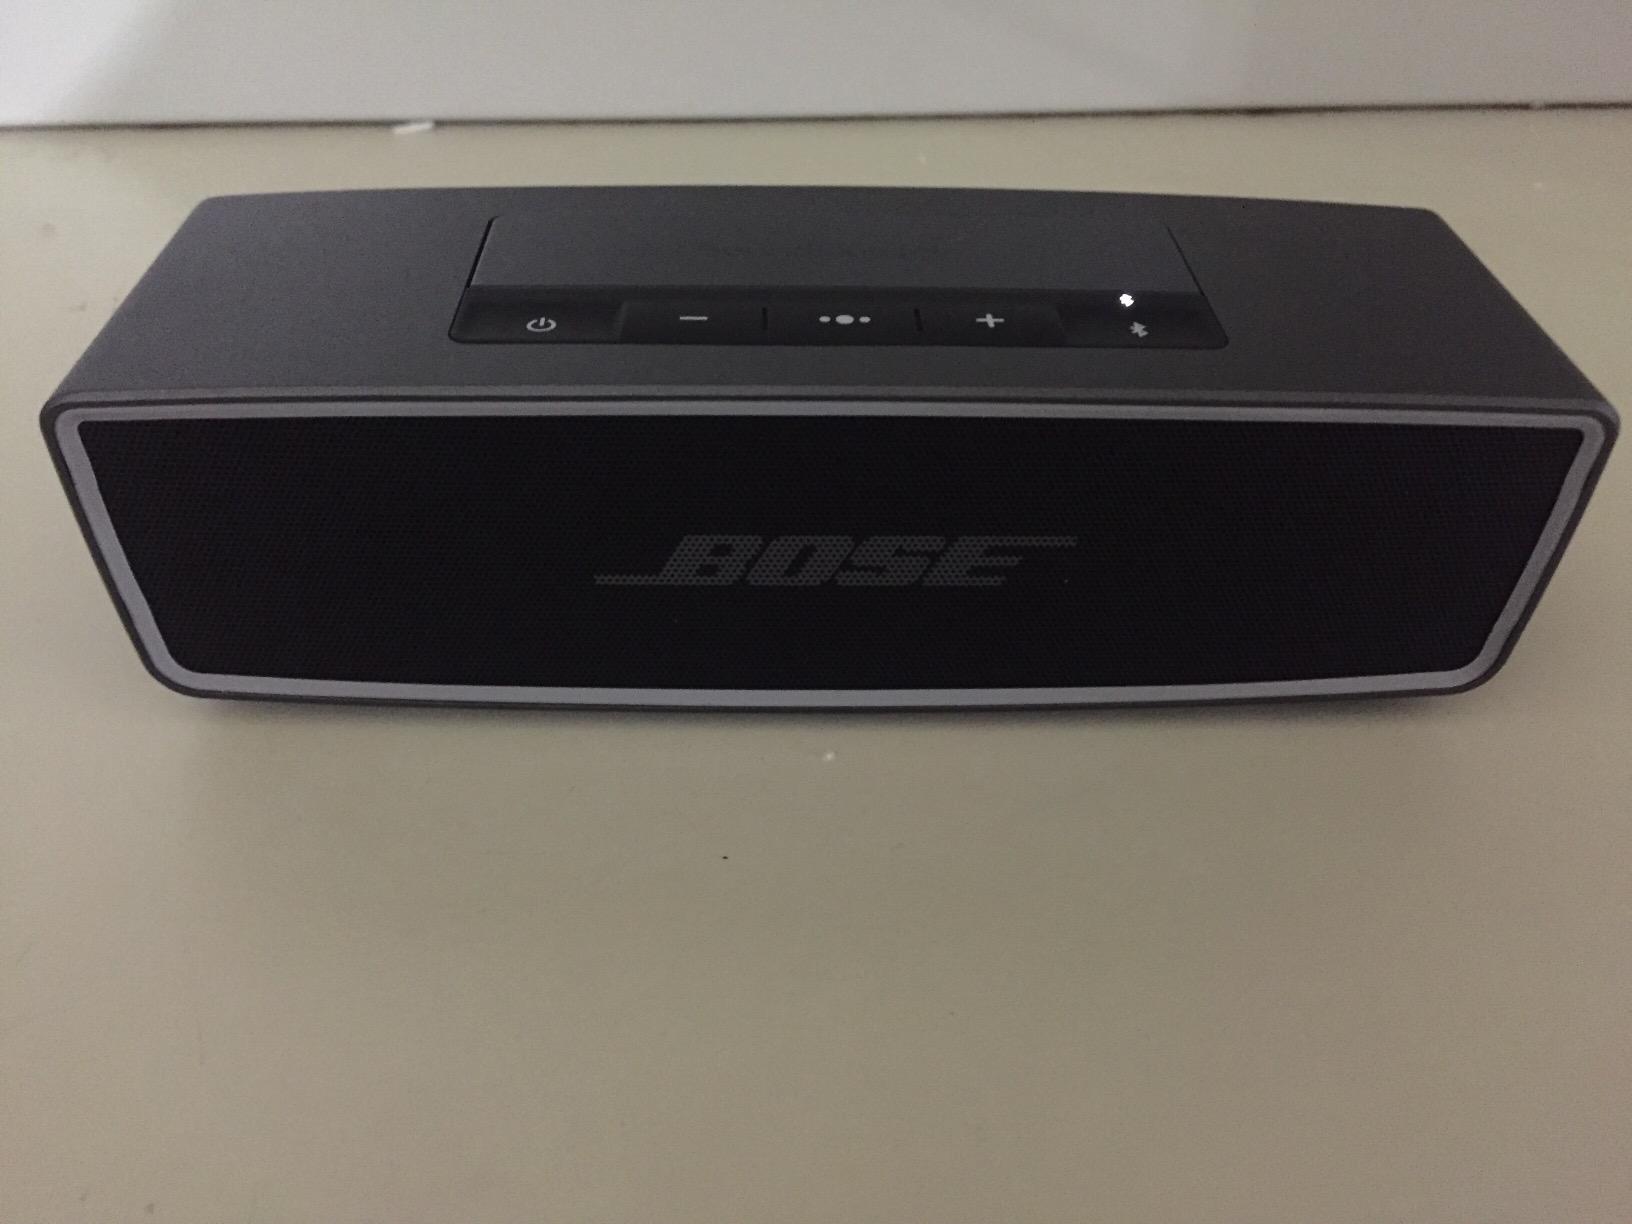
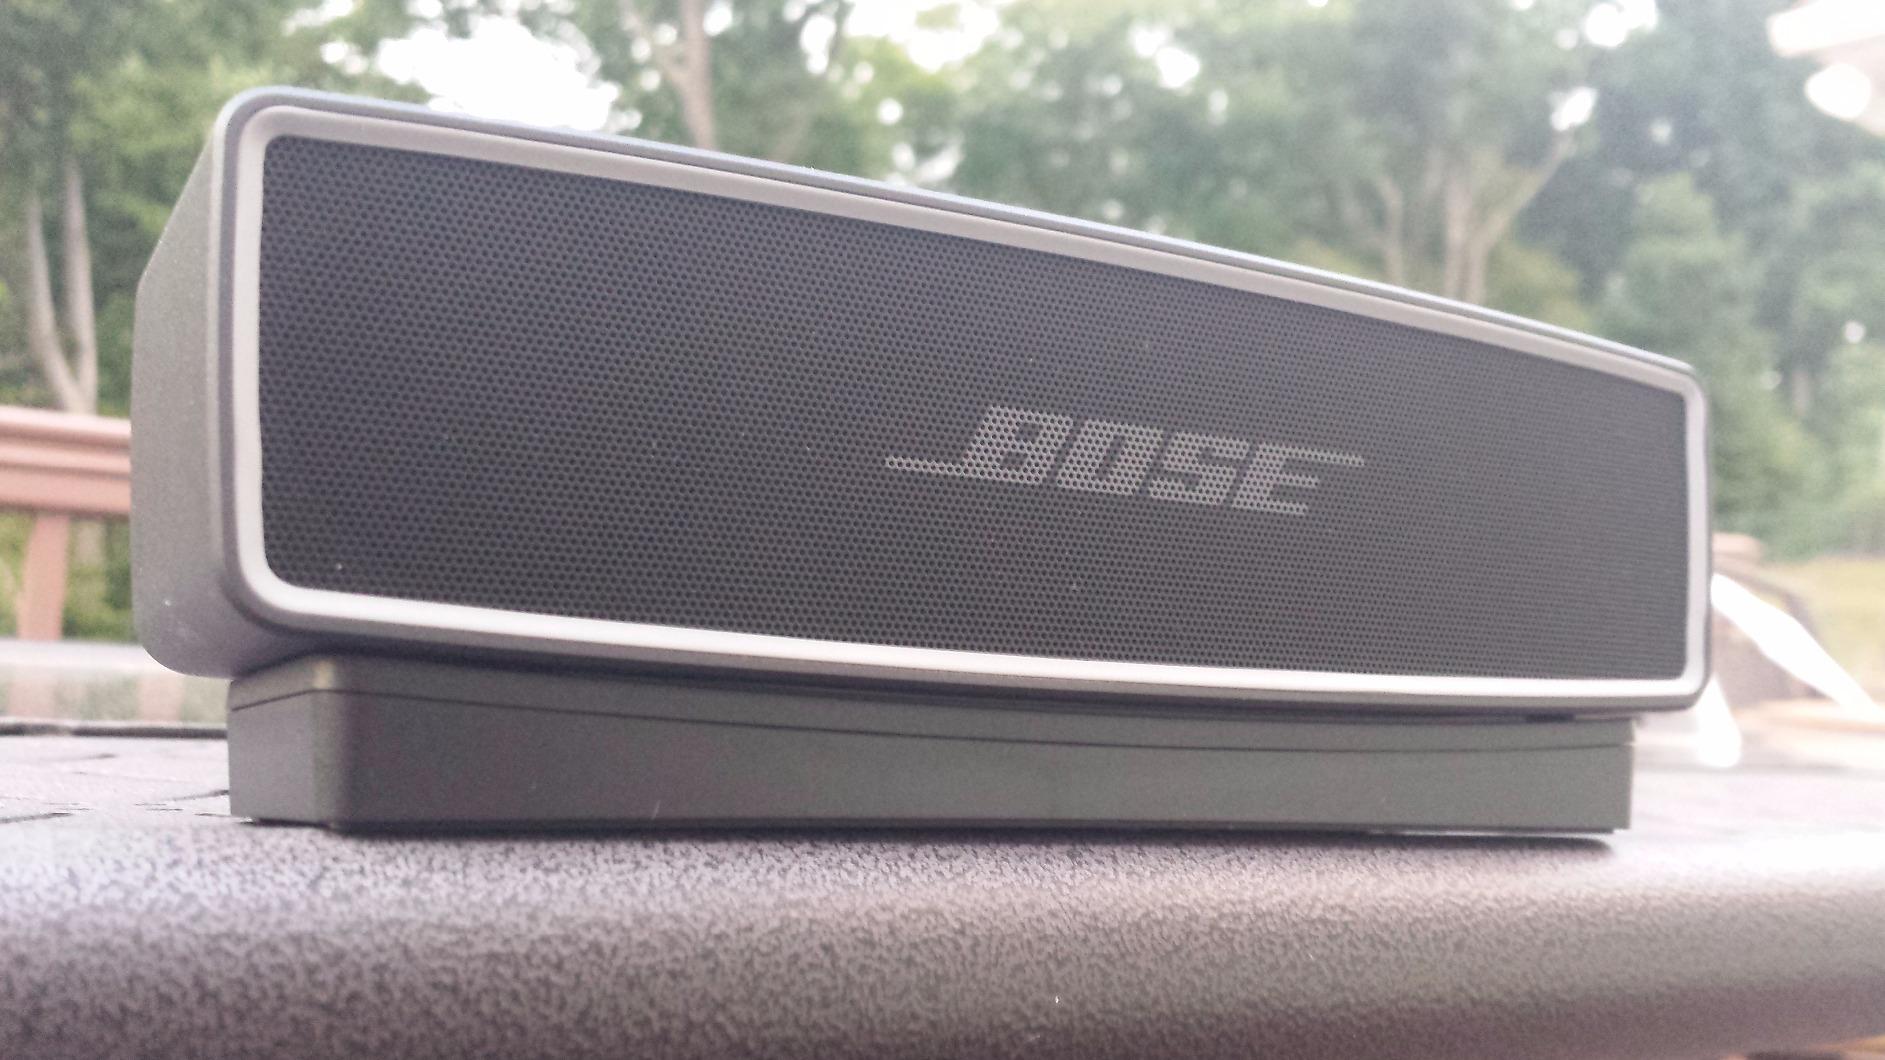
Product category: speaker
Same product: yes